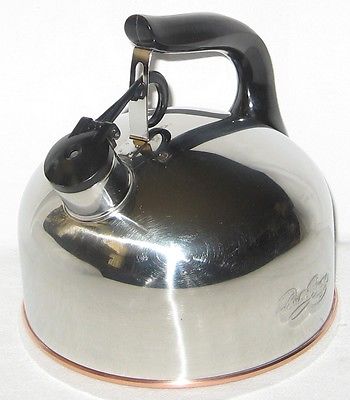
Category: kettle